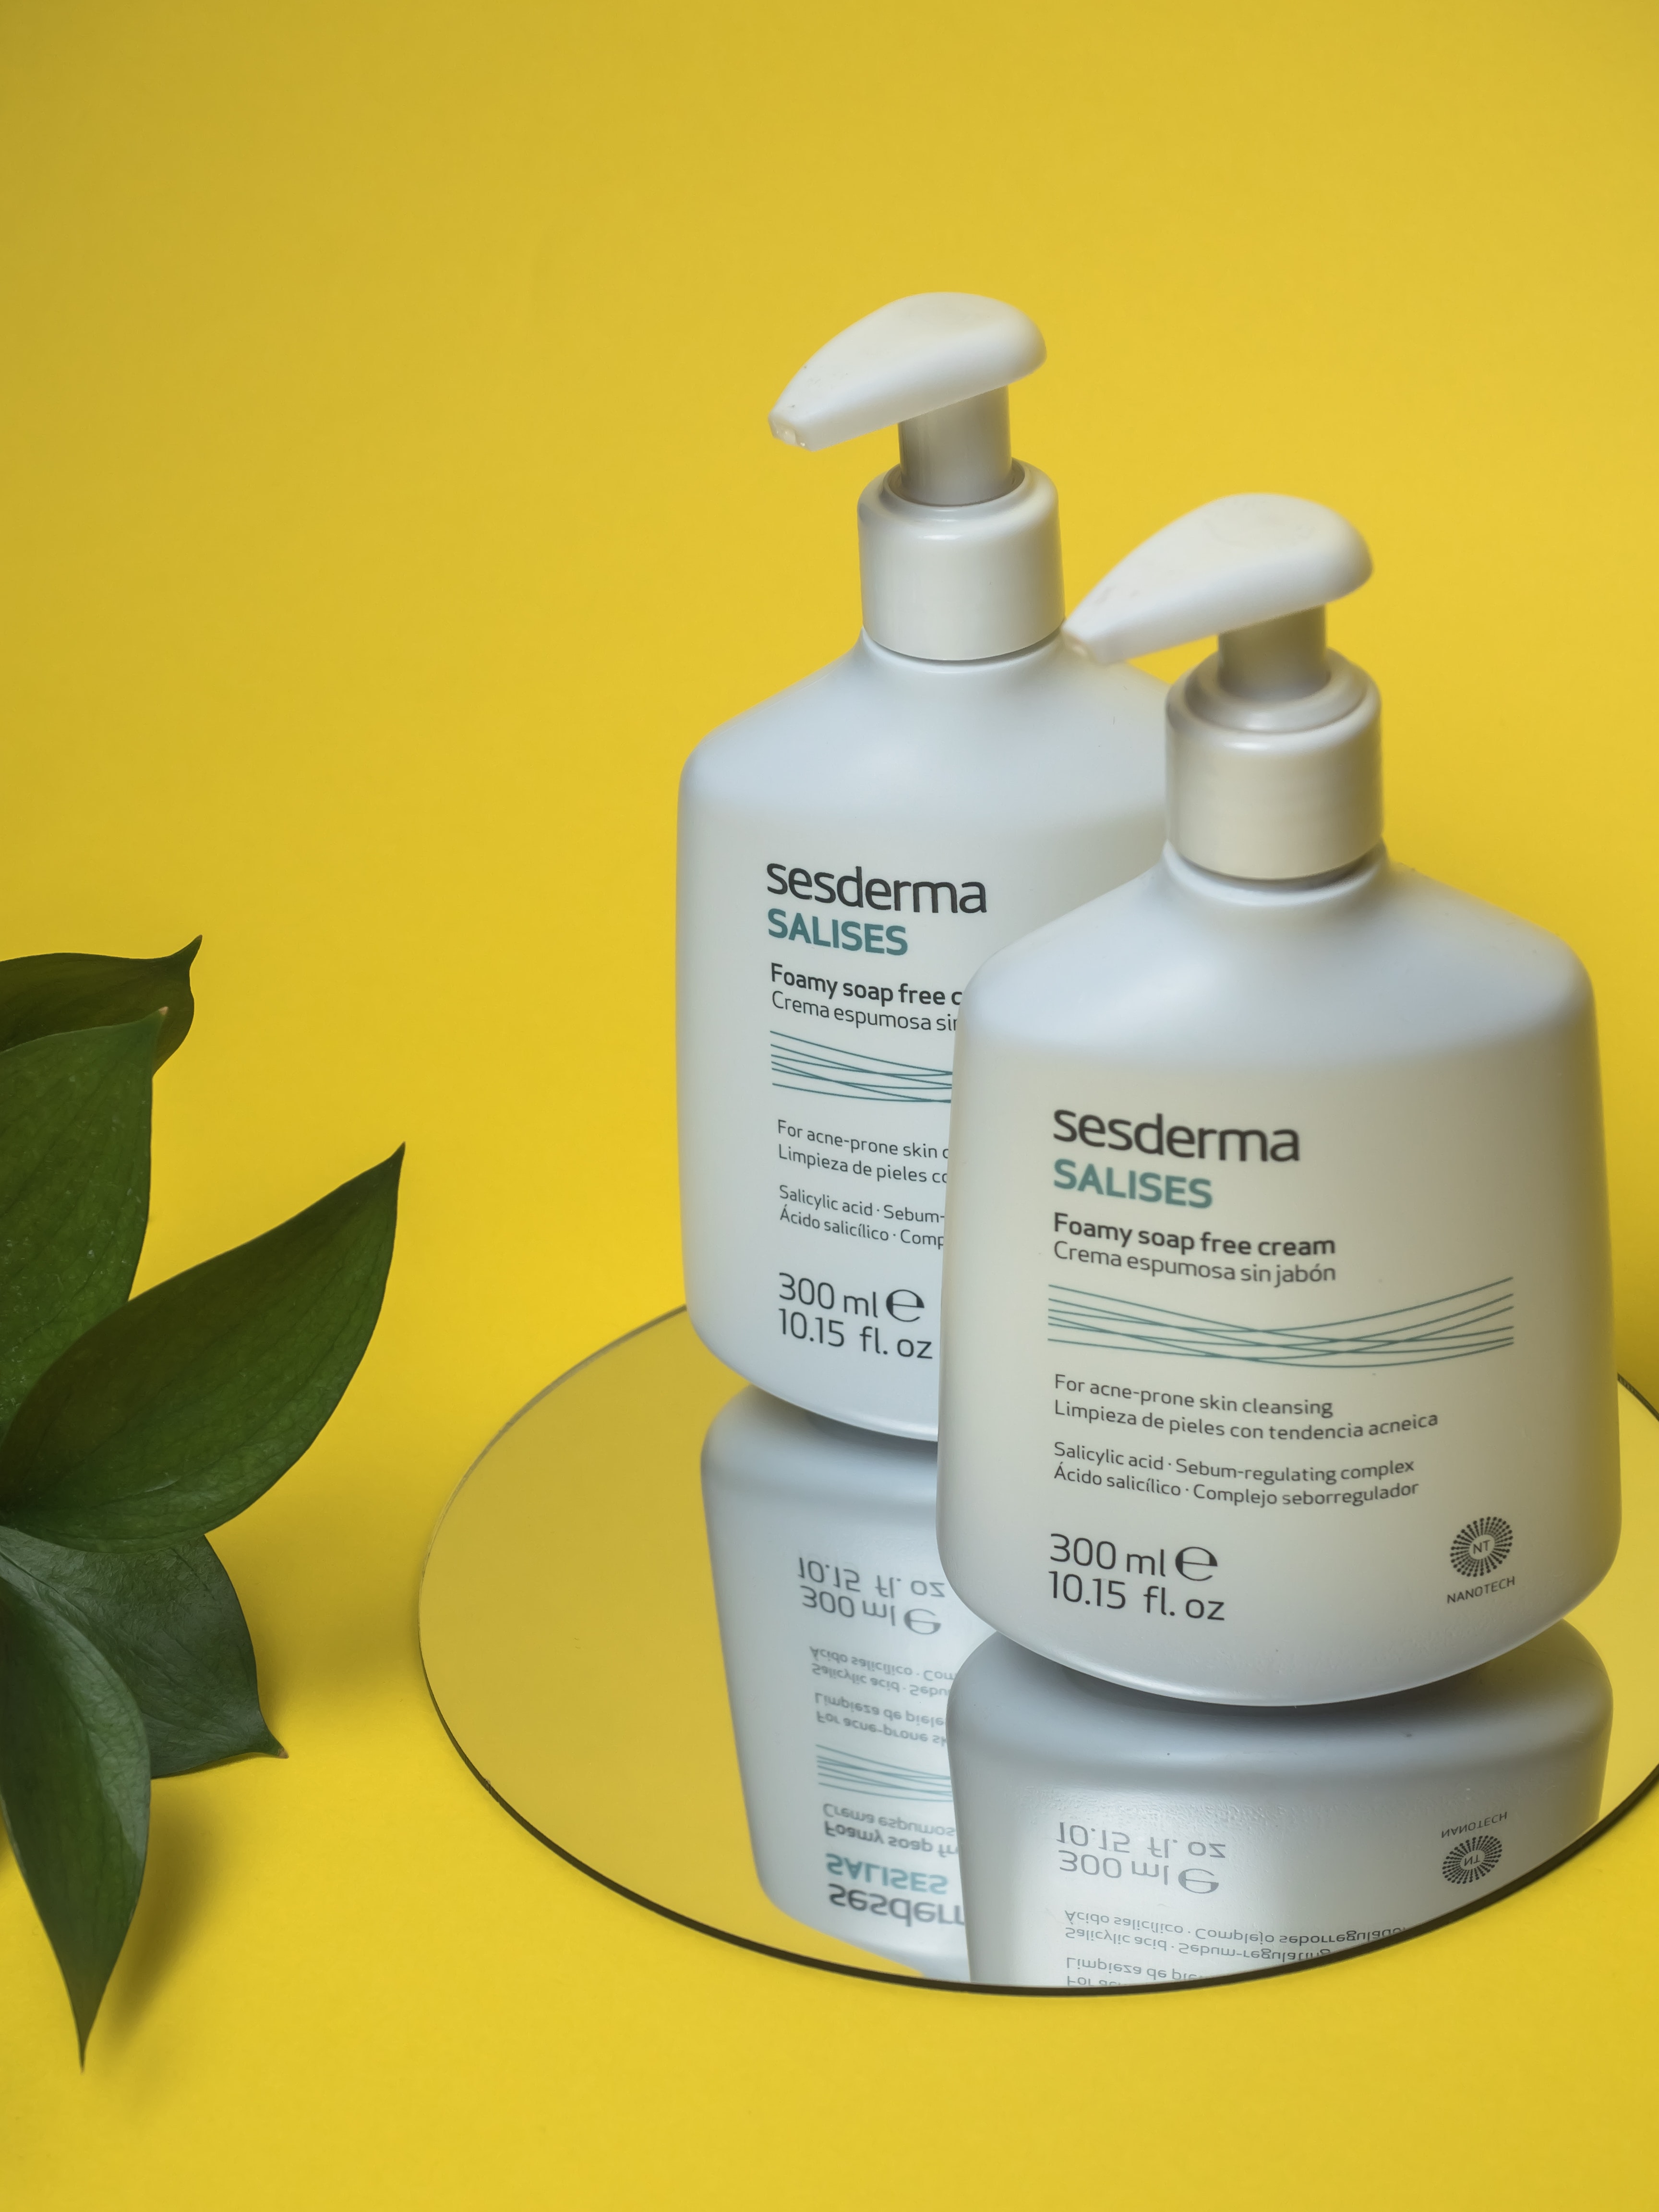
wash, liquid, bottle, solution, fluid, plastic bottle, personal care, gas, cream, drink, Solvent, bottle cap, skin care, cylinder, liqueur, hair care, science, font, still life photography, glass bottle, soap dispenser